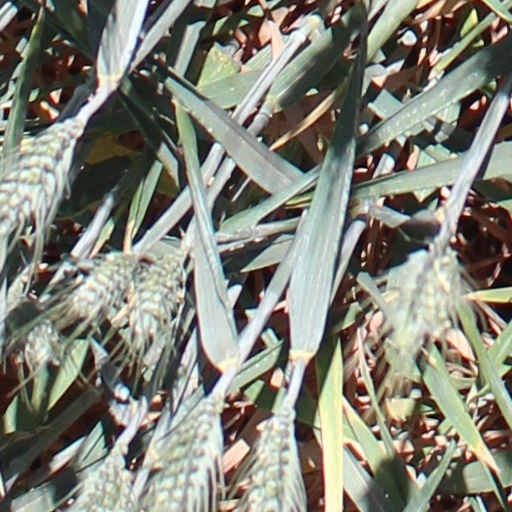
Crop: wheat